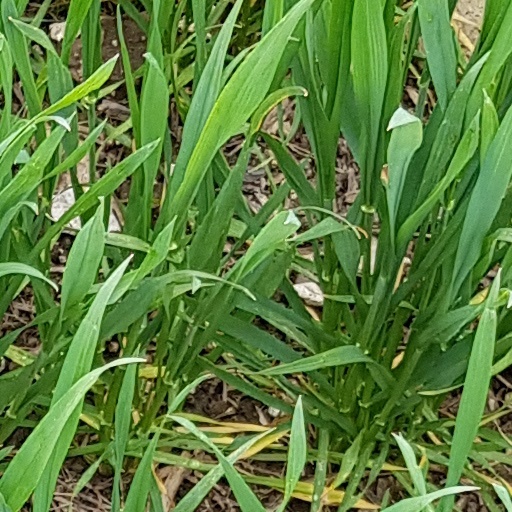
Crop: wheat